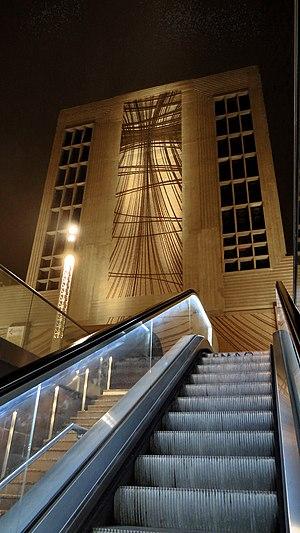
Sortie Église Saint Jacques de la station Mairie de Montrouge
L'église Saint-Jacques-le-Majeur est l'ancienne église paroissiale de la commune de Montrouge.